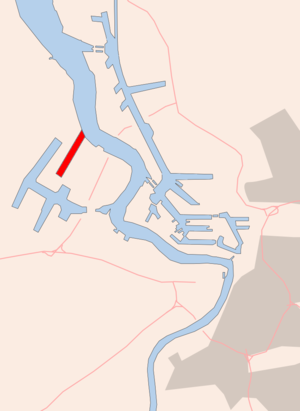
Le Deurganckdok est un bassin du port d'Anvers, aménagé sur la rive gauche de l’Escaut, à peu de distance au sud du village de Doel, et mis en service en juillet 2005. Il s’agit d’un bassin à marée, c'est-à-dire qu’il communique directement avec le fleuve — et, de là, avec la mer du Nord —, ce qui permet aux navires d'arriver à quai beaucoup plus rapidement ; en contrepartie, ce type de bassin présente l’inconvénient que le niveau d’eau varie au gré des marées.